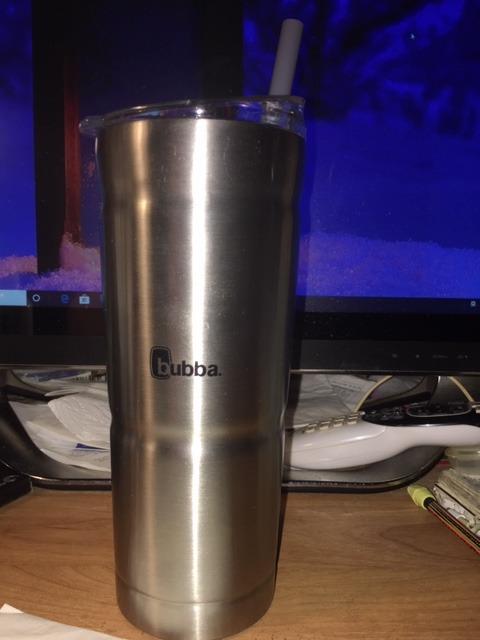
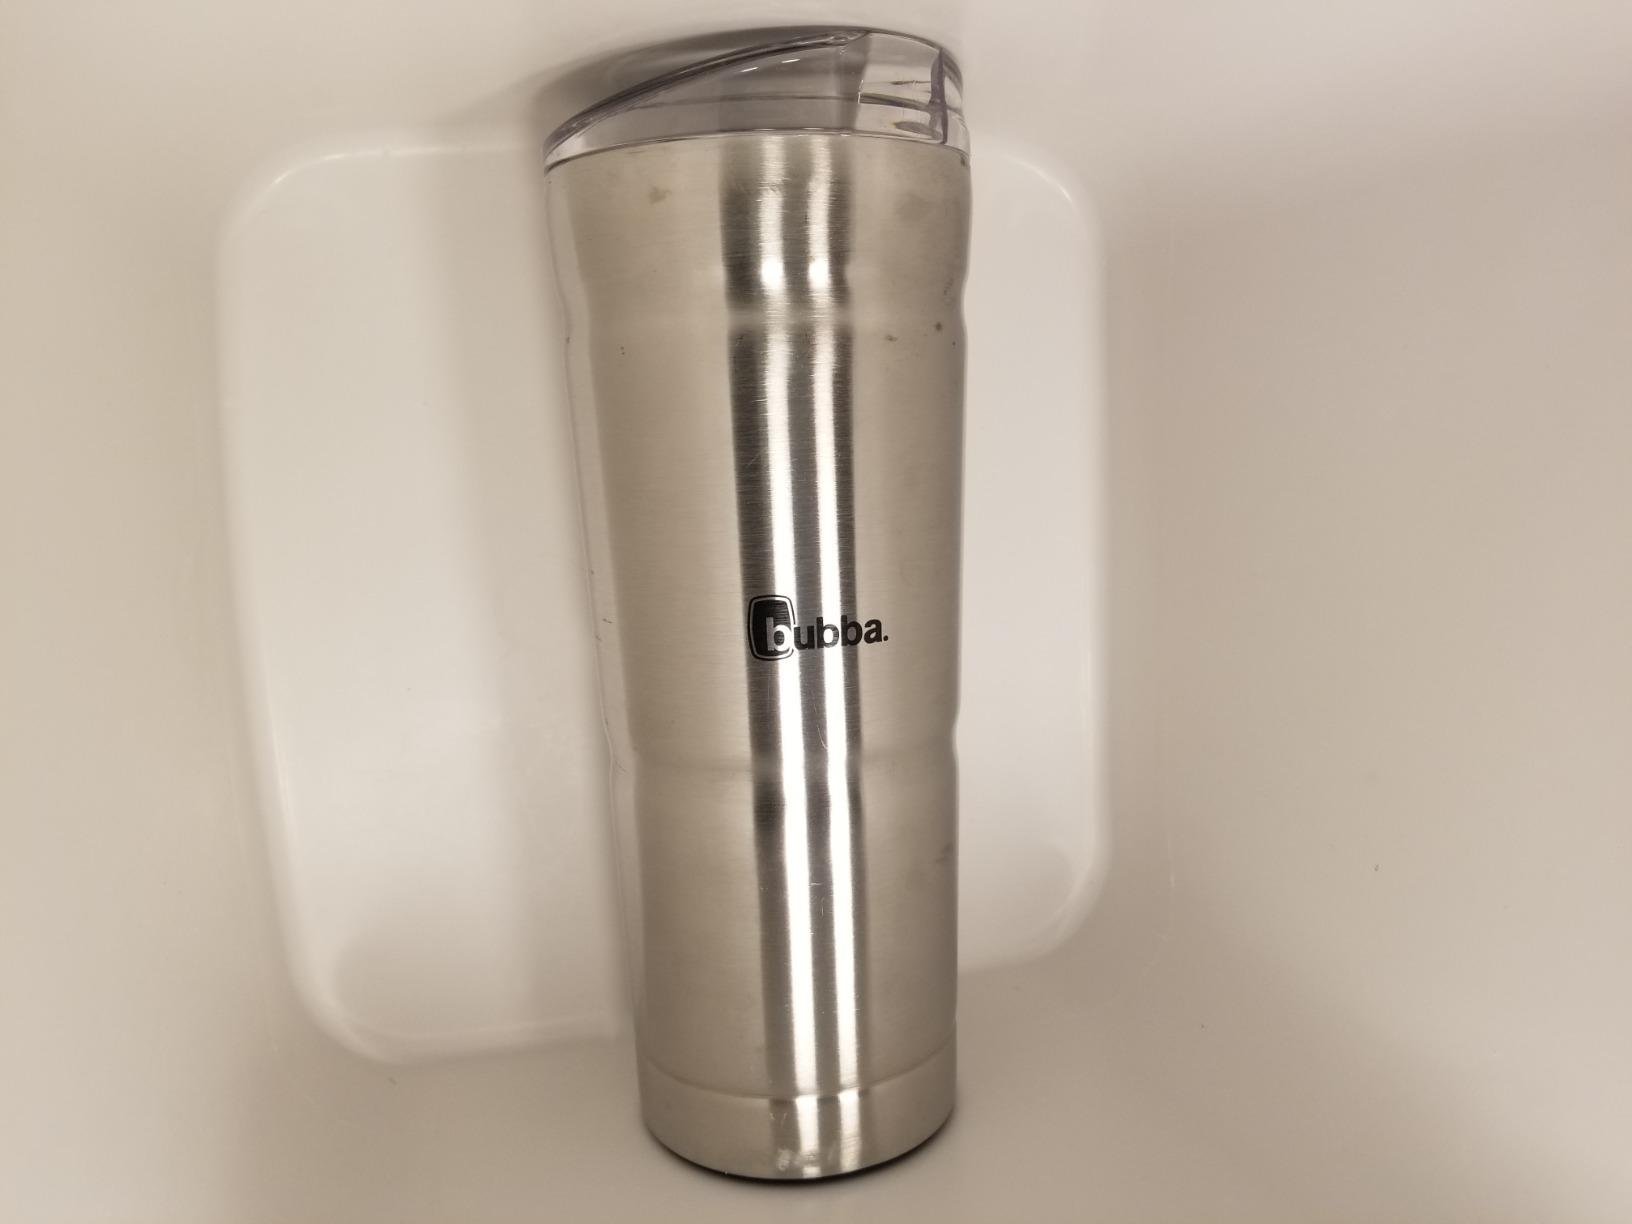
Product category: items_tea
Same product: yes